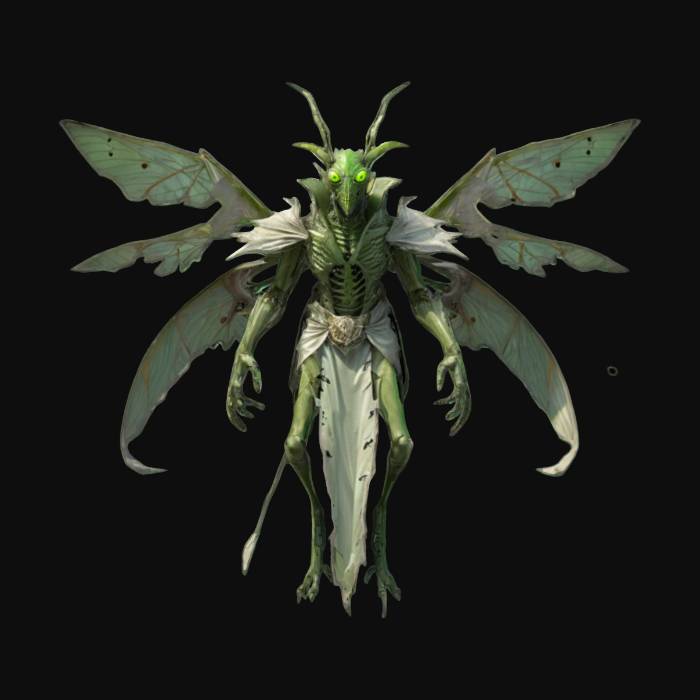
미적 점수 (1~10점): 8